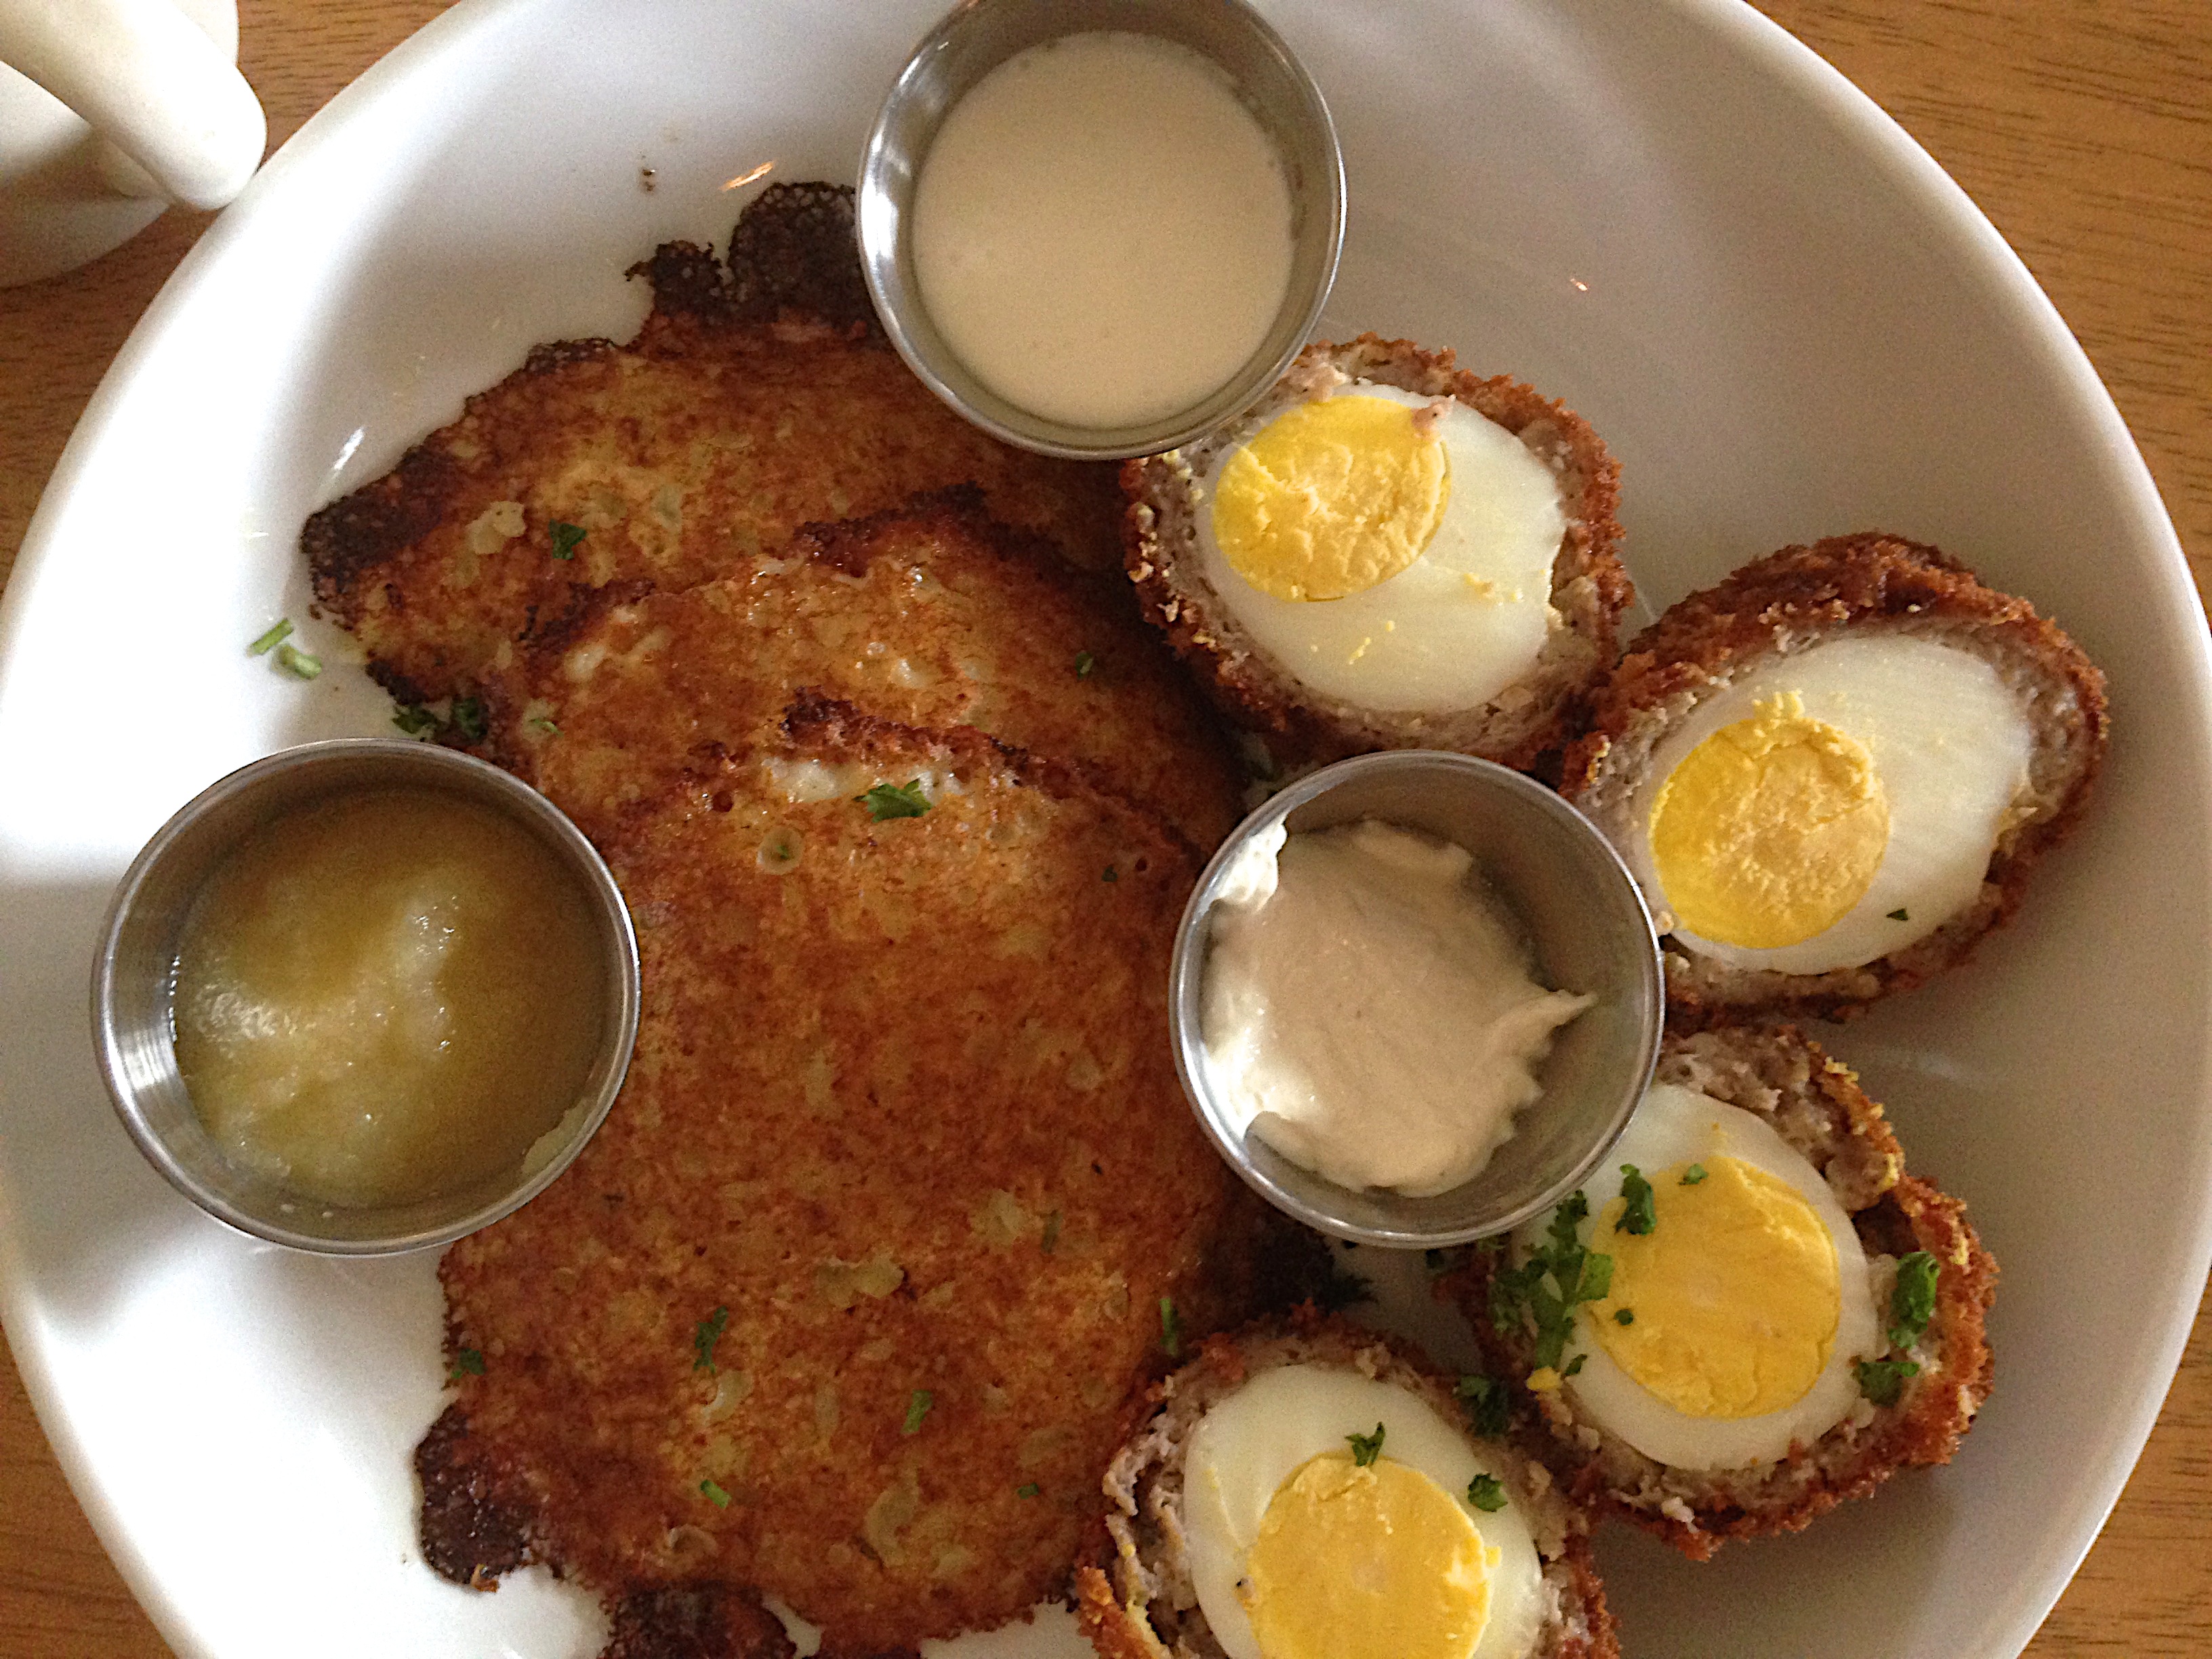
dish, meal, food, produce, fish, breakfast, meat, cuisine, asian food, vegetarian food, cutlet, fried food, potato pancake